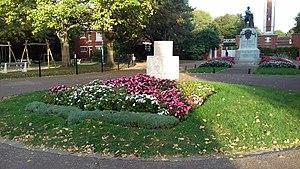
Stèle du jumelage de Wasquehal avec Beyne-Heusay
Wasquehal est une commune française située dans le département du Nord, en région Hauts-de-France.